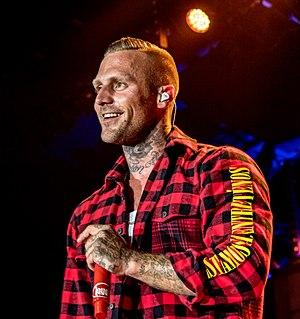
Kontra K, de son vrai nom Maximilian Diehn, né le 3 juillet 1987 à Berlin-Est en RDA, est un rappeur allemand.